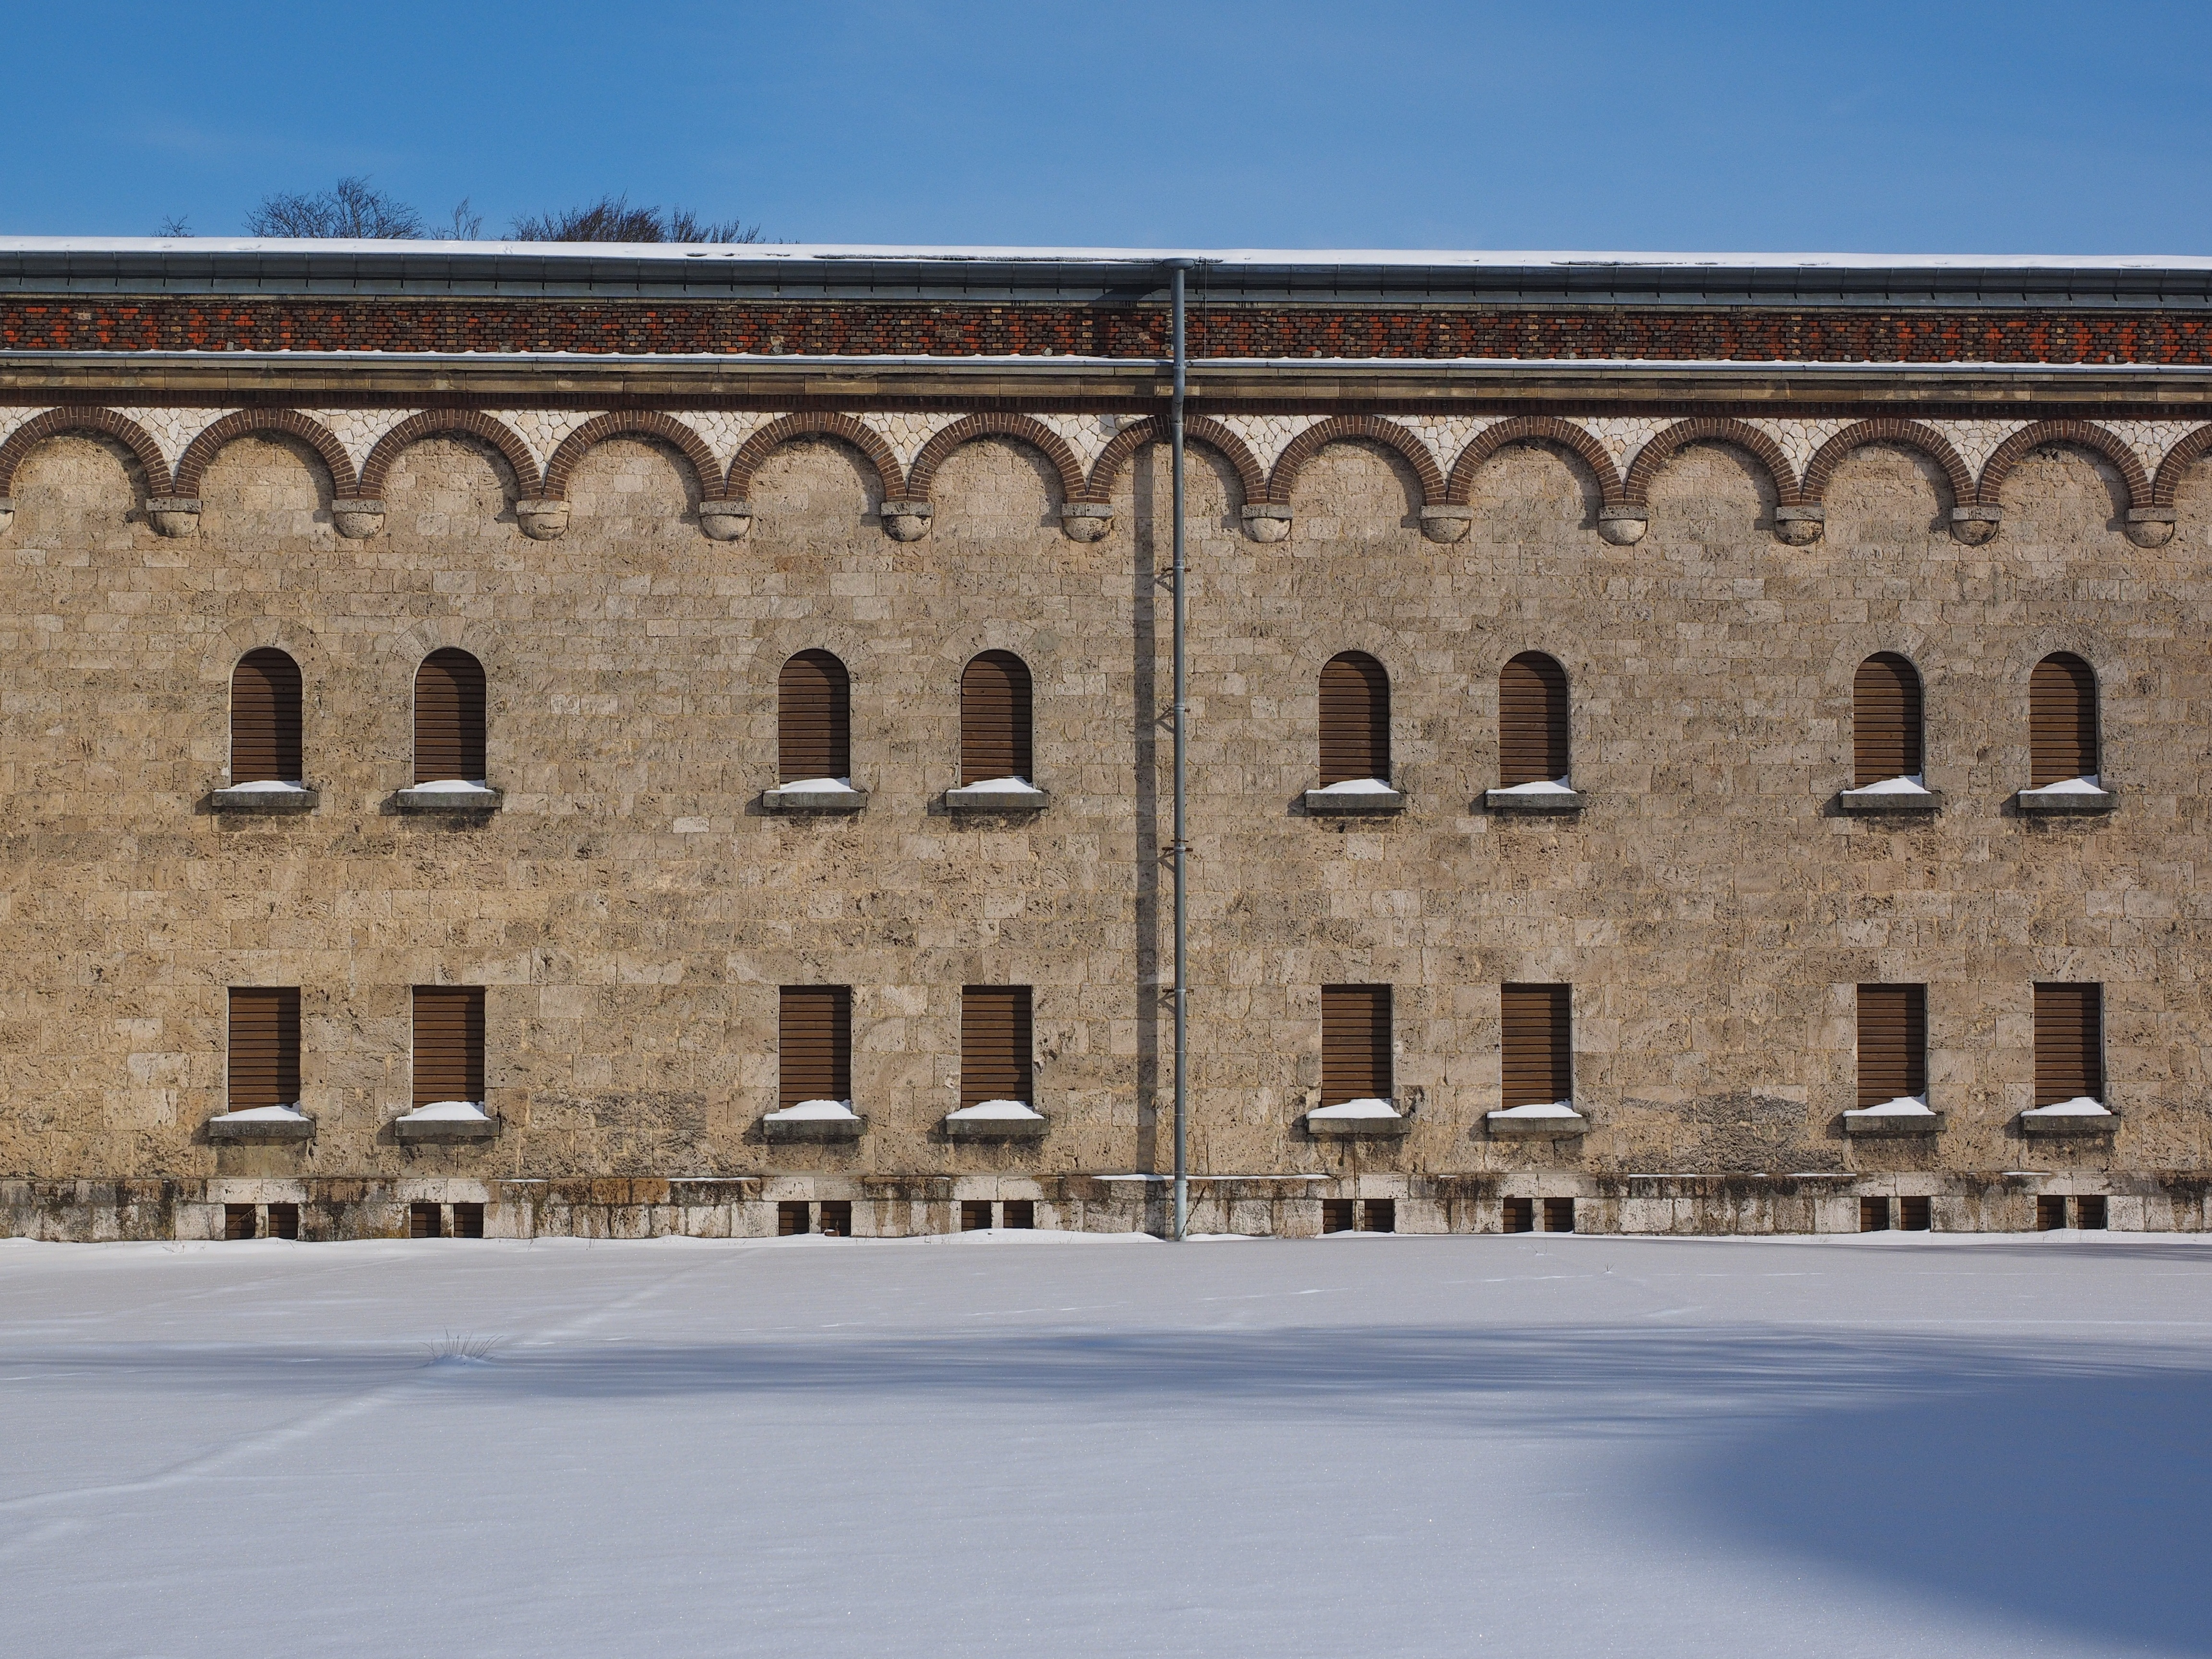
snow, winter, architecture, building, palace, arch, castle, facade, courtyard, ulm, citadel, wilhelmsburg, ulmer defence line, reduit, federal fortress ulm